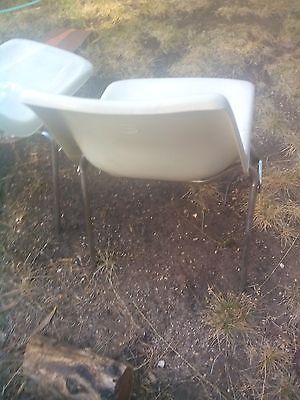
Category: chair